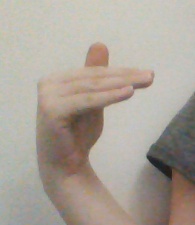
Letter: khaa